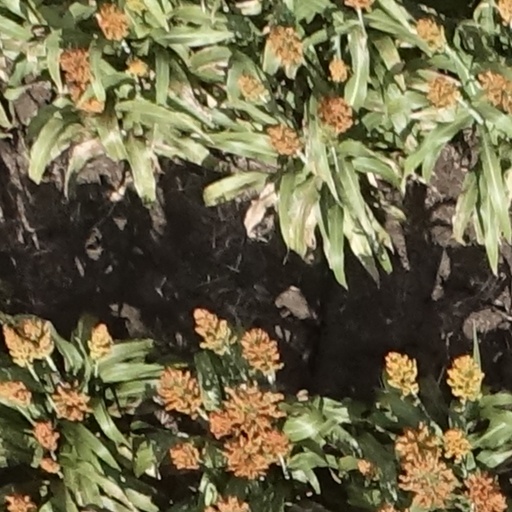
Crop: sorghum